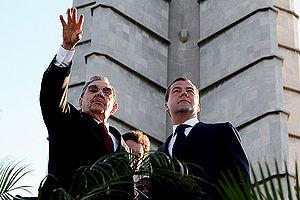
La géopolitique de la Russie est l'ensemble de la politique étrangère menée par l'État russe, la Russie, depuis la fin du XXᵉ siècle. Déjà amorcé durant le second mandat de Boris Eltsine et poursuivi de manière plus significative par son successeur Vladimir Poutine, le redressement de la diplomatie russe, après la période de confusion à la suite du démembrement de l'Union soviétique, s'est surtout basé sur un réalisme politique dont les principales préoccupations se rapportent aux intérêts nationaux de la Russie. La volonté des dirigeants russes de retrouver l'ancien prestige de leur pays comme superpuissance est l'un des points les plus marquants en ce début de XXIᵉ siècle.